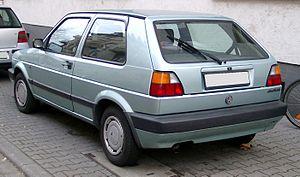
La Golf est un modèle d'automobile lancé par Volkswagen en 1974 afin d'amener un véhicule compact de 3,705 mètres de long et à hayon sur le marché. Elle est le troisième modèle à traction de la marque après la K70 en 1970 et la Passat en 1973. Dessinée par Giorgetto Giugiaro, elle sort en 1974 et remporta immédiatement le succès. Les moteurs 1,1 litre de 50 ch ou 1,5 litre de 70 ch sont placés transversalement à l'avant, à la différence des Volkswagen Passat et Audi 80.